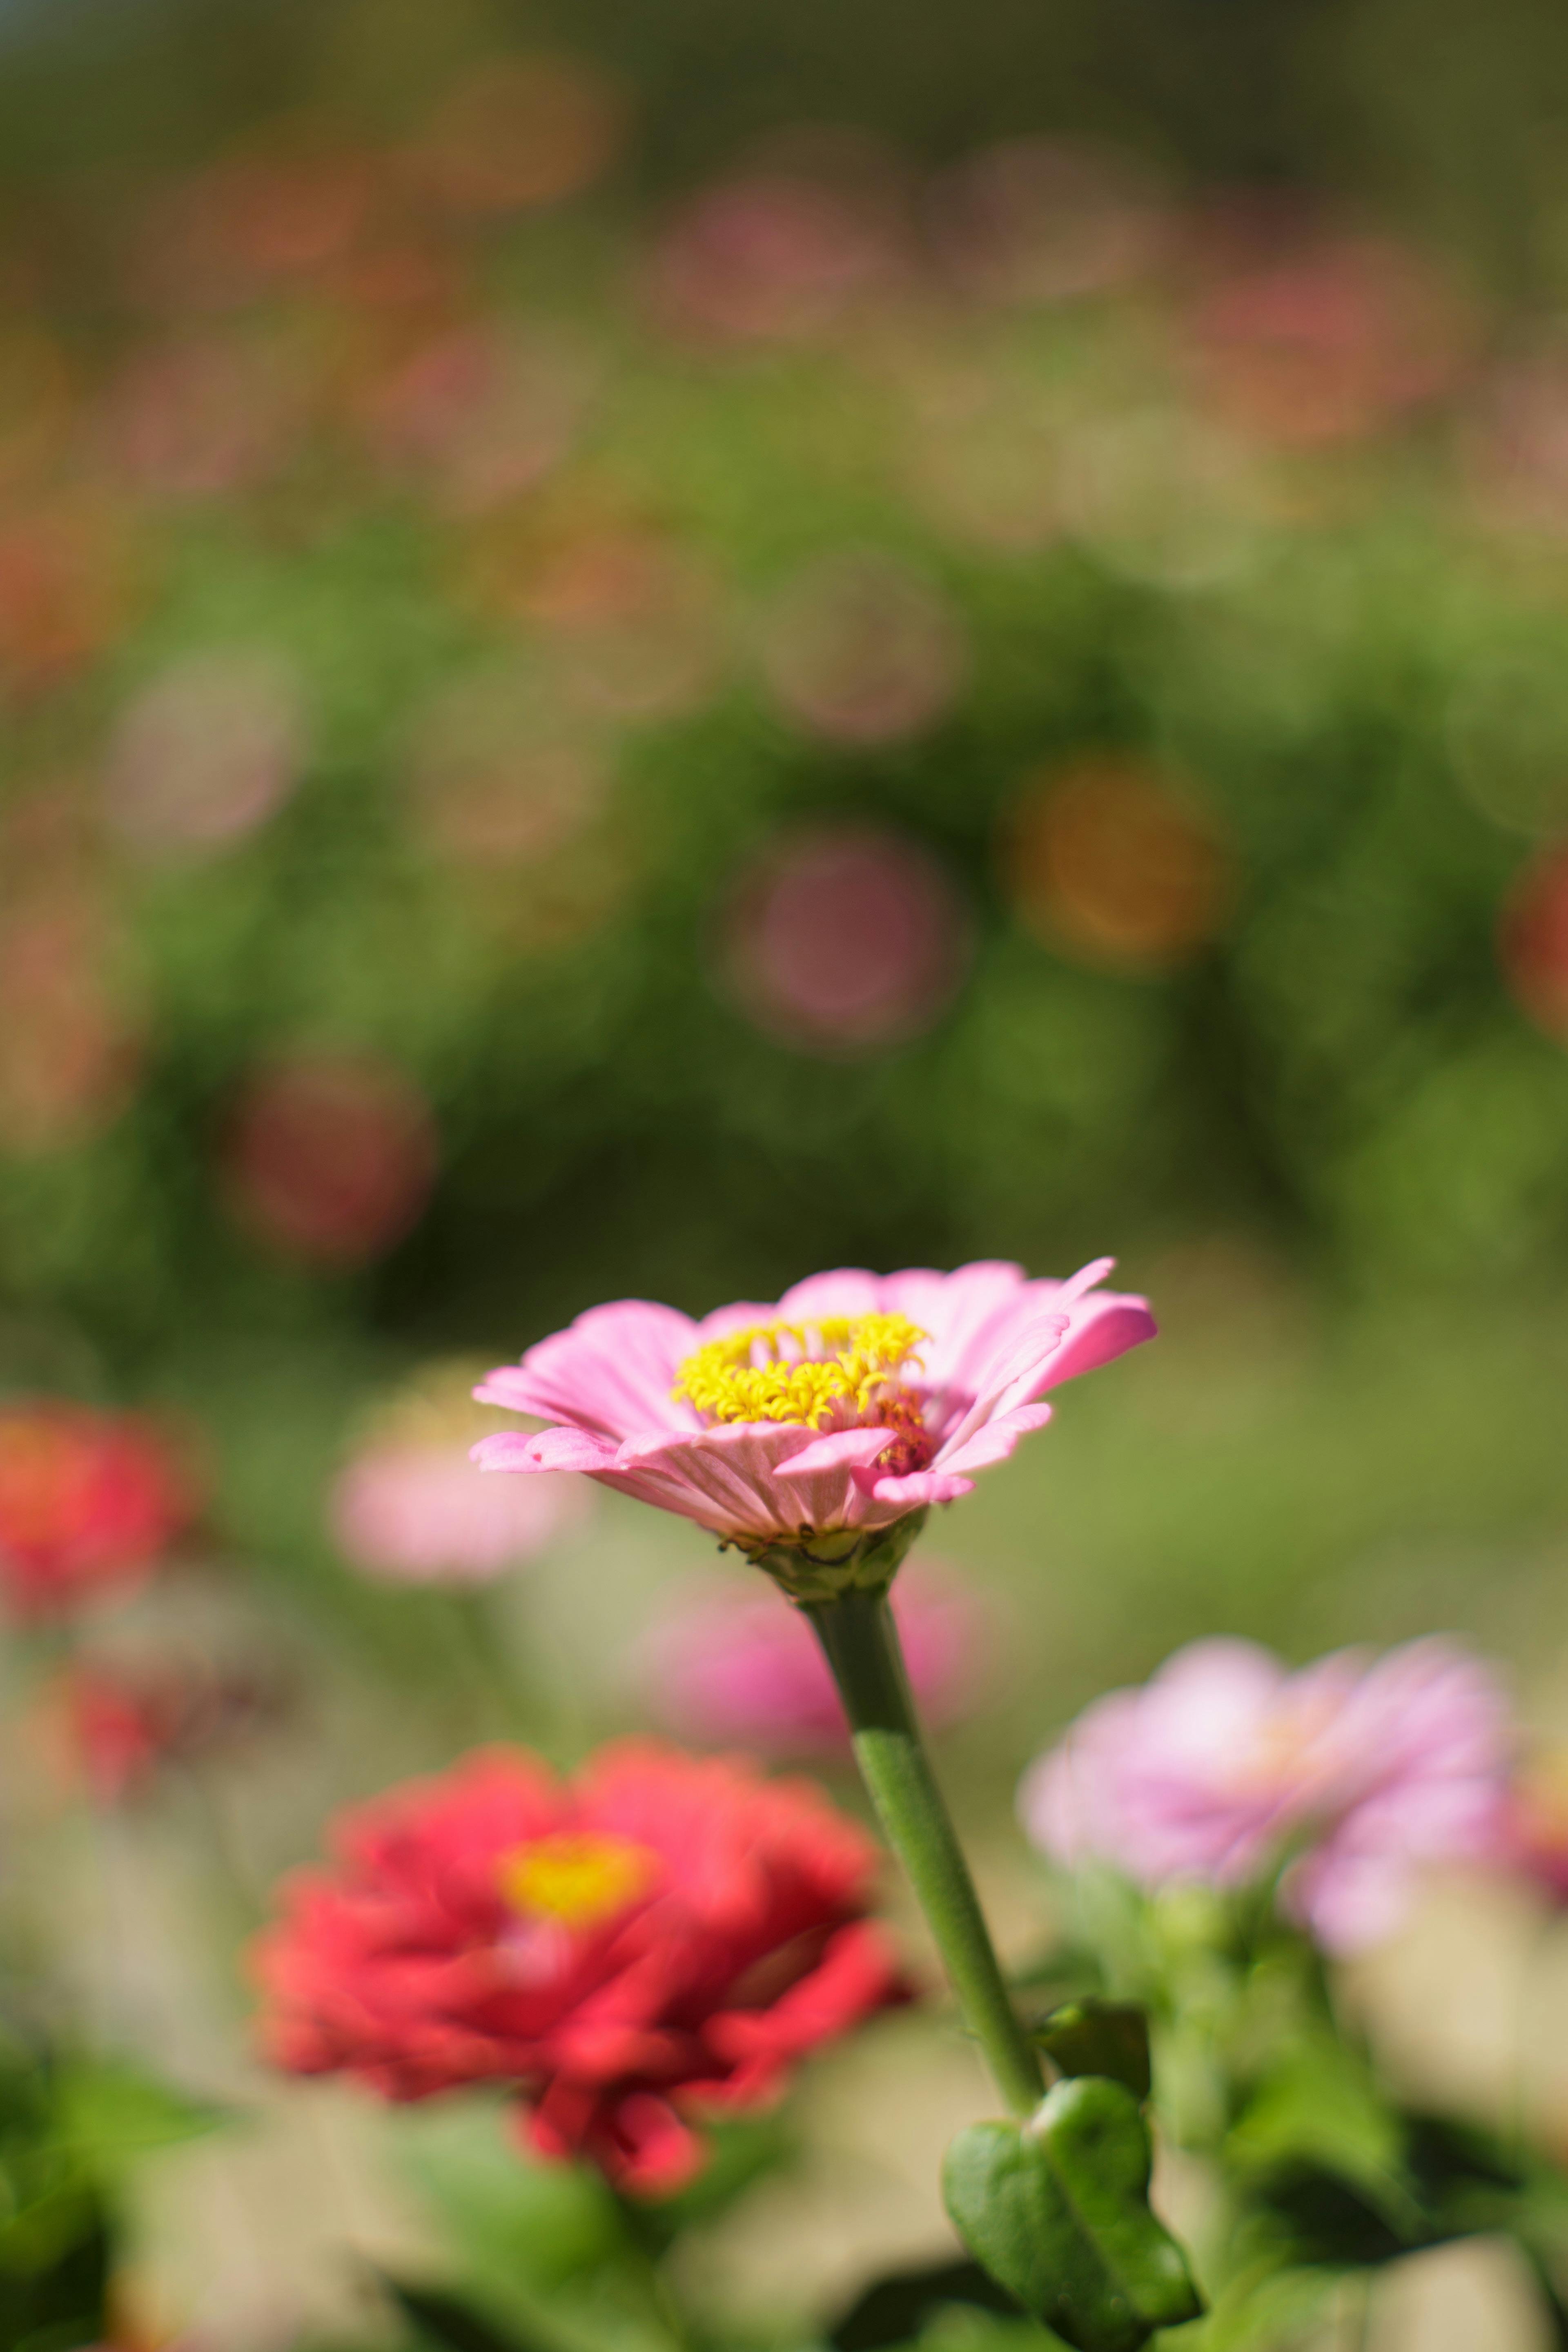
flower, plant, petal, pink, grass, rose family, flowering plant, annual plant, garden roses, rose order, magenta, rose, floribunda, groundcover, Pedicel, shrub, peach, spring, natural landscape, herbaceous plant, landscape, macro photography, plant stem, blossom, daisy family, garden, wildflower, bud, four o clock family, pollen